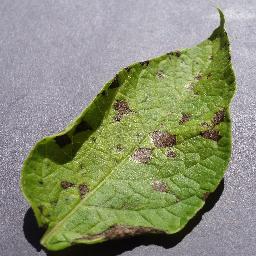
Label: Potato___Early_blight